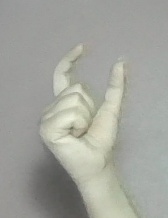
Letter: nun